Warlocked

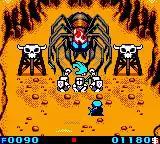
Gameplay screenshot

"Warlocked" is a real-time strategy game. Split between two campaigns based on the human and beast factions, the player goes through their campaign to defeat the enemy. There are 24 missions, 12 for both campaigns. Played in an overhead perspective, locations range from forests to tundras. A fog of war covers the field, which can be revealed after sending out soldiers to their positions. Different soldiers such as archers and wizards can be used for both factions. Wizards unique for each side range from giving opposing soldiers the plague or turning them to chickens. Multiplayer can be played between two people with Game Boy Colors and the Game Link Cable. The Link Cable can also be used to trade wizards between players to collect them all.